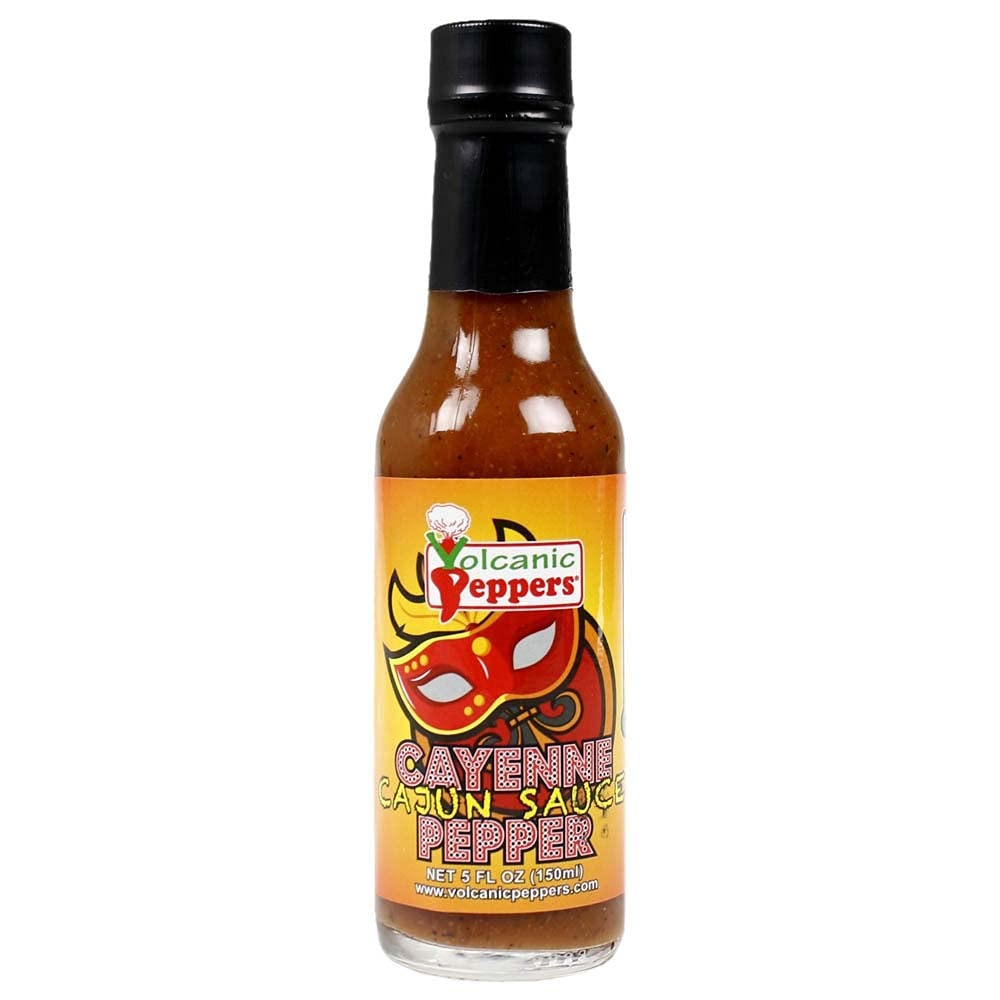
Item Name: VOLCANIC PEPPERS Cajun Hot Sauce, 5 OZ
Bullet Point 1: 5-ounce bottle of delicious all-purpose Cajun hot sauce
Bullet Point 2: Flavor notes of vinegar and cayenne
Bullet Point 3: Mild heat profile that brings a zesty lift to whatever you use it on
Bullet Point 4: Perfect for chicken, fish, french fries, all kinds of seafood, breakfast eggs, and anything you choose
Bullet Point 5: Proudly made in the heartland of the USA
Product Description: Volcanic Peppers Cajun Hot Sauce 5 Oz All Purpose Mild Cayenne LAVACAJUN From the heartland of America comes an all-purpose Cajun-style hot sauce that adds straight from the bayou flavor to anything it's used on. If you're a hot sauce enthusiast, then you know how flavor matters — and this one's got it! Using a wonderful cayenne mash base, this sauce is loaded with additional delicious spices It's great on fried foods like chicken, fish, or french fries, all kinds of seafood, breakfast eggs, and anything you choose to elevate the flavor of. Zip, zing, tang — it's all there when you want the taste of foods to be bursting with flavor. Features 5-ounce bottle of delicious all-purpose Cajun hot sauce Flavor notes of vinegar and cayenne Mild heat profile that brings a zesty lift to whatever you use it on Perfect for chicken, fish, french fries, all kinds of seafood, breakfast eggs, and anything you choose Proudly made in the heartland of the USA
Value: 5.0
Unit: Ounce

Price: 13.99